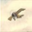
Label: airplane